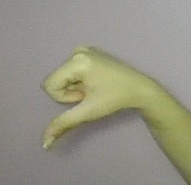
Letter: waw